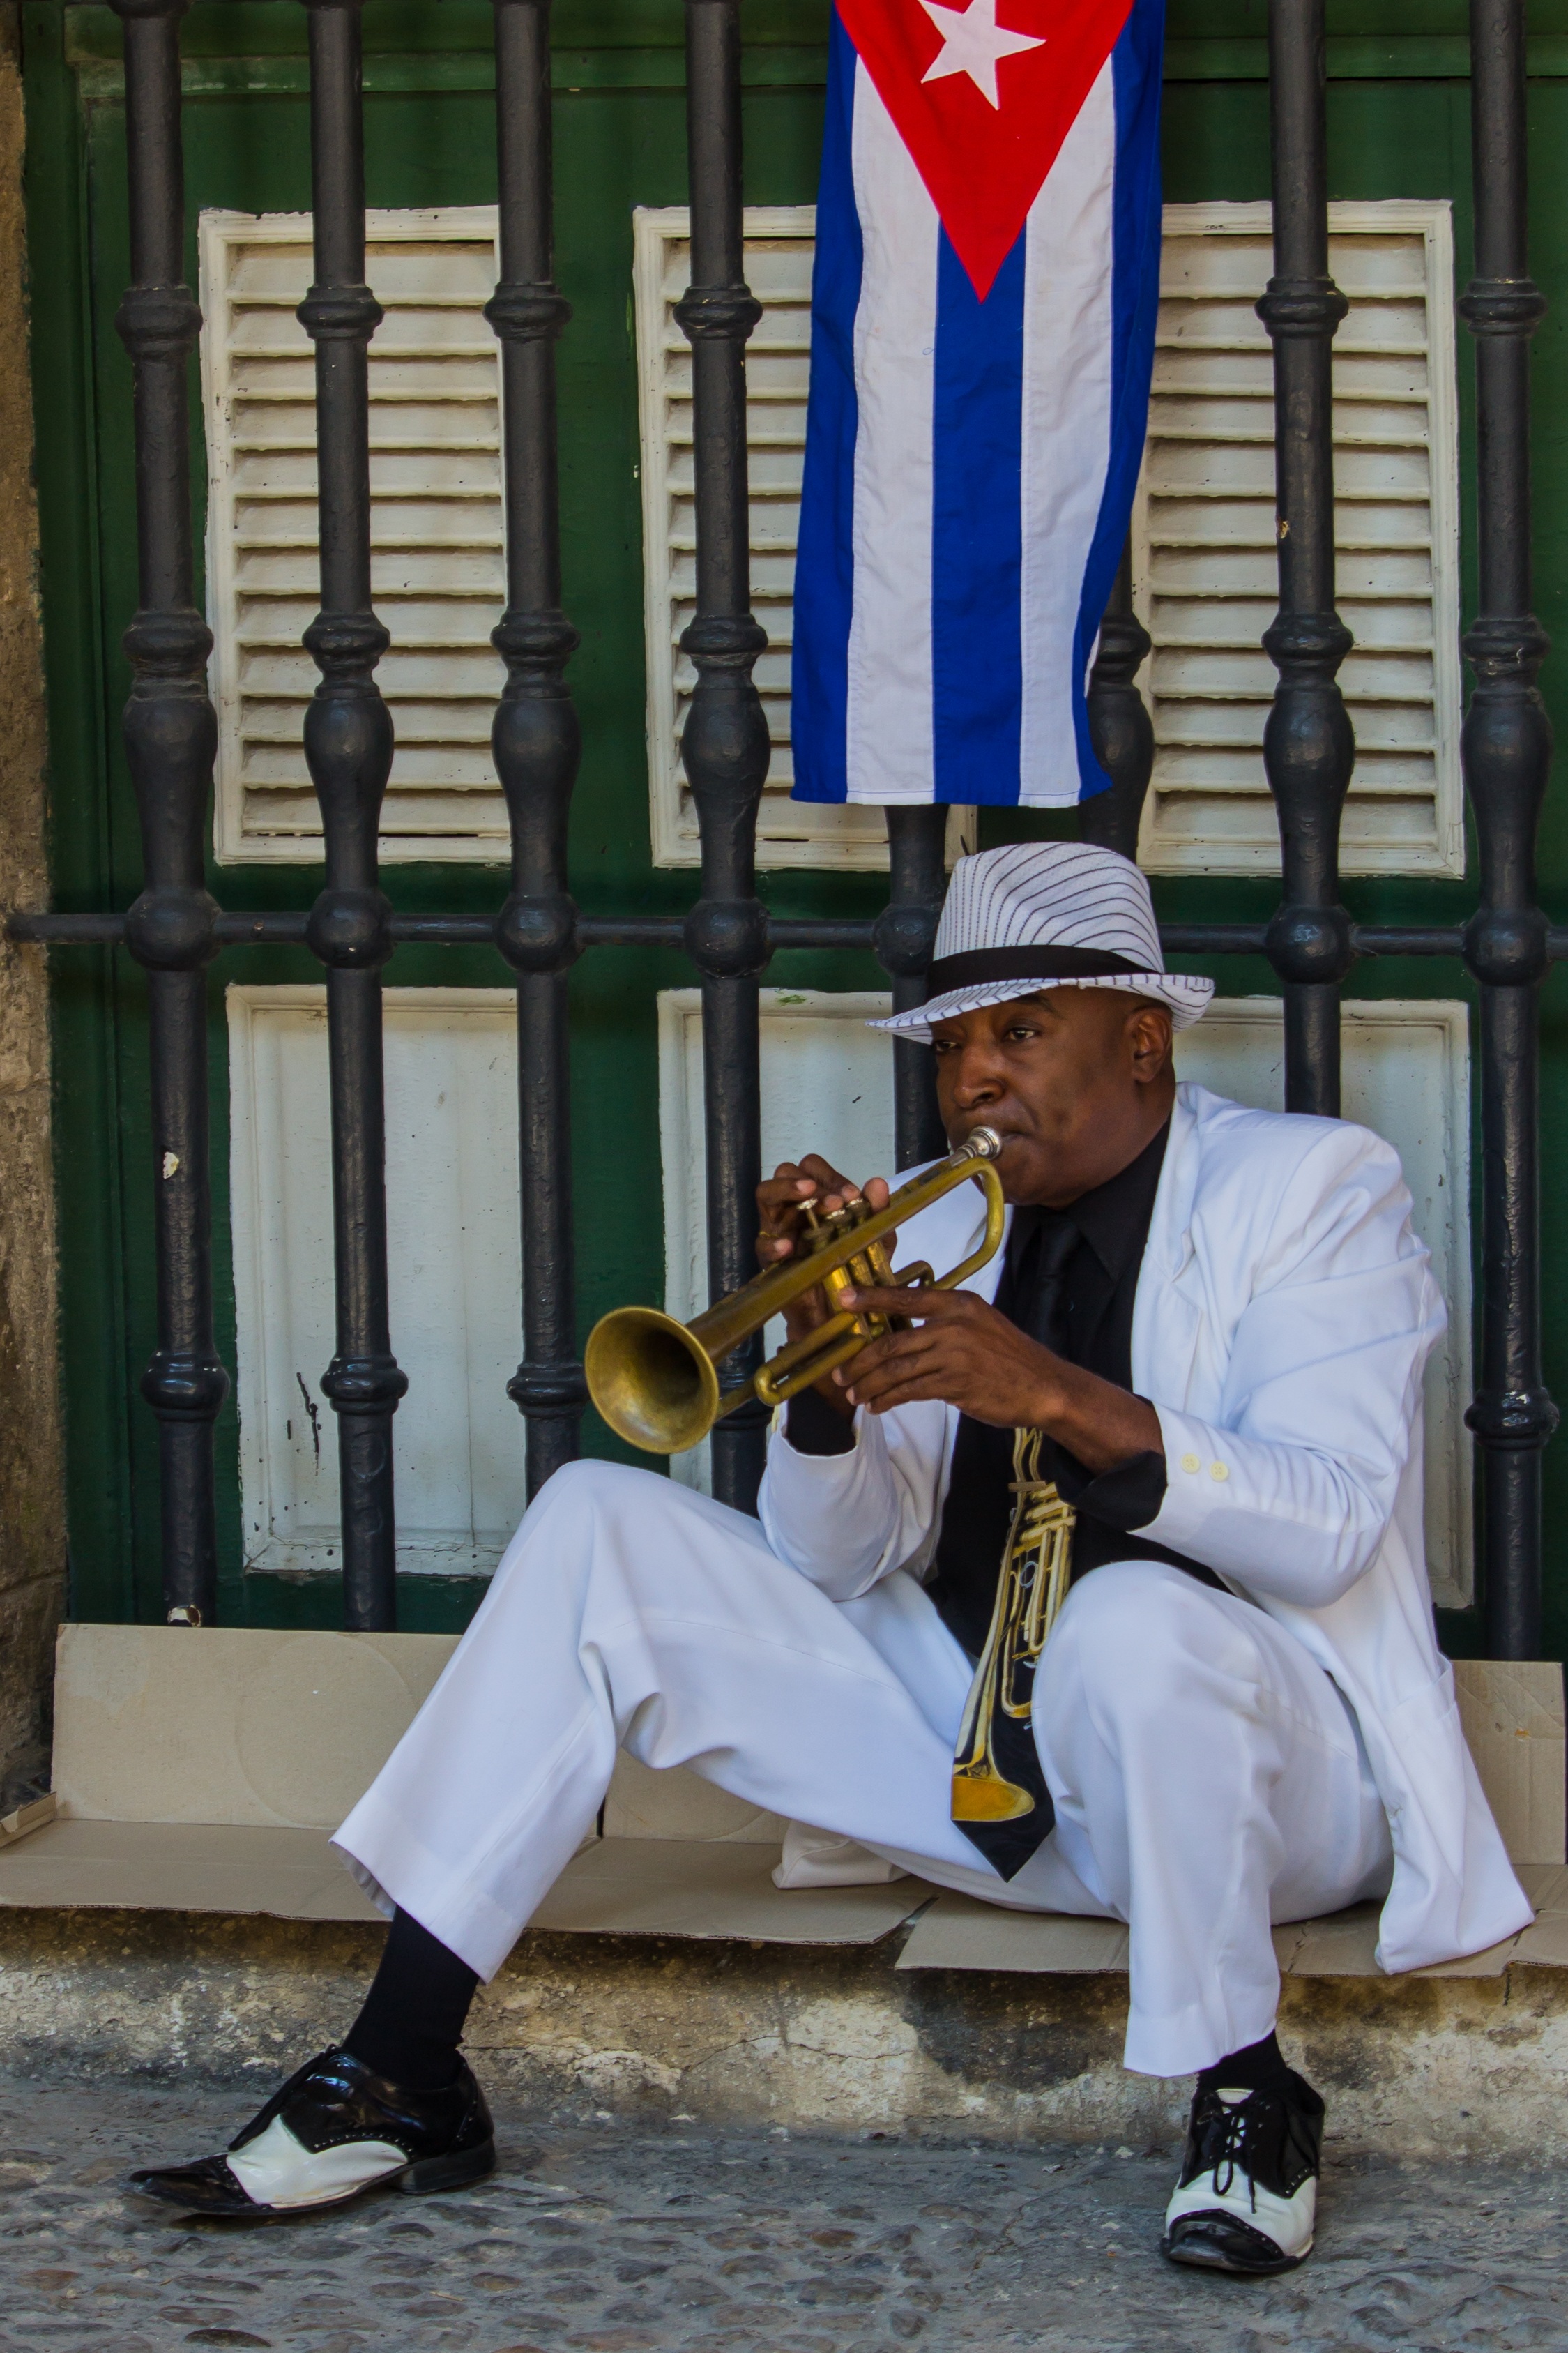
music, play, solo, musician, jazz, performance, sound, trumpet, costume, trumpeter